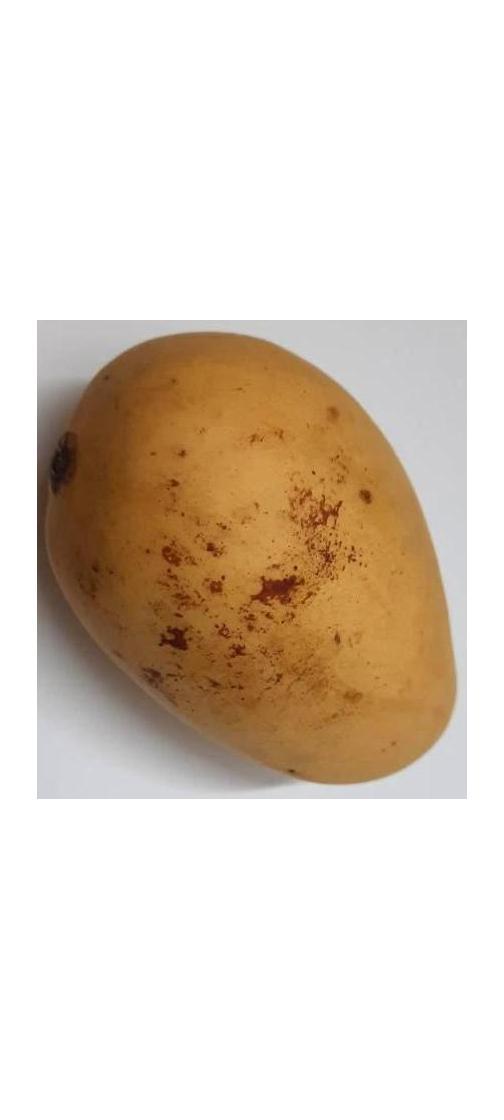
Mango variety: Katimon